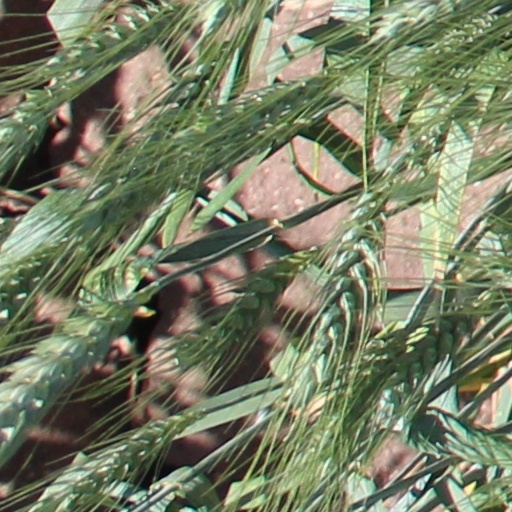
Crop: wheat